Westerham Valley branch line

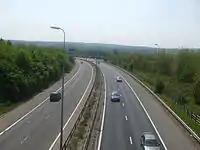
The A21 near Chevening crossing the route of the line running left to right

More positive news was received later in November 1963 when it was revealed that not only had a new backer been found, but also that terms were agreed with British Railways for the sale of the land to the Association. However, one month later, Kent County Council contacted the Association and informed them that the Council's intended purchase of the land would save taxpayers the sum of £120,000 and, furthermore, that in the event British Railways were unwilling to sell the land to it, as had been intimated, compulsory purchase powers would be used. Faced with the prospect of a compulsory sale, British Railways now broke off negotiations with the Association and agreed to sell the line to the Council.